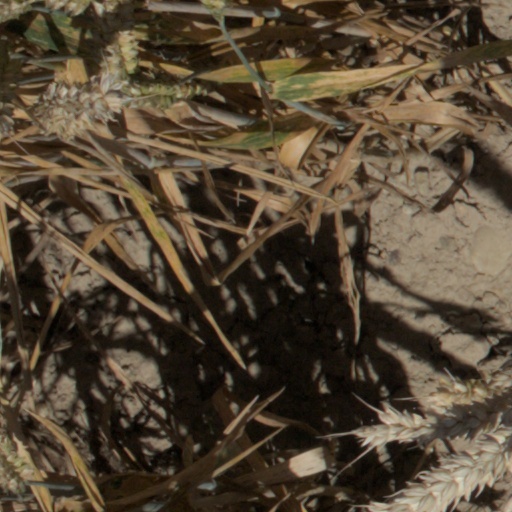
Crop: wheat